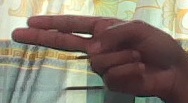
ASL sign: H